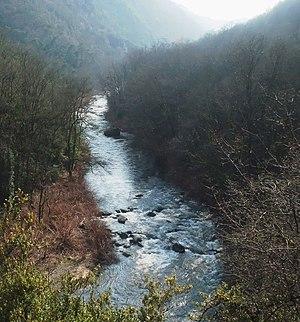
Vernosc vallée de la Cance
Vernosc-lès-Annonay est une commune française située dans le département de l'Ardèche, en région Auvergne-Rhône-Alpes.